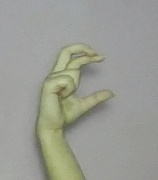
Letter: thal